Louisa Hamilton, Duchess of Abercorn

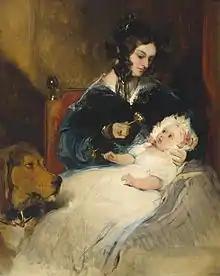
Painting of Louisa Hamilton, by Edwin Henry Landseer

Louisa Jane Hamilton, Duchess of Abercorn (née Lady Louisa Jane Russell; 8 July 1812 – 31 March 1905) was a member of the British aristocracy. She and her husband, James Hamilton, 1st Duke of Abercorn, had 13 children, and were "long remembered as the most handsome and most distinguished young couple of their generation."